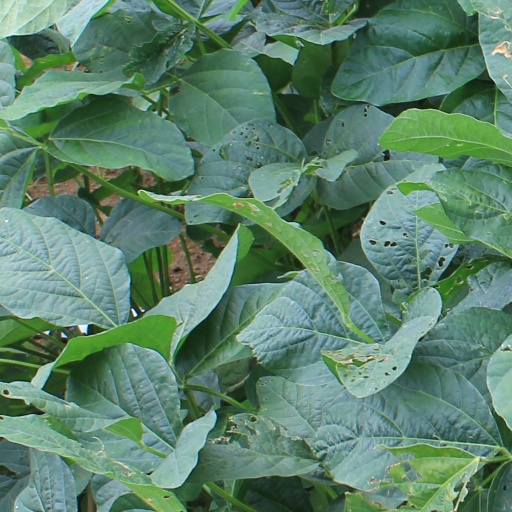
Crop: soybean